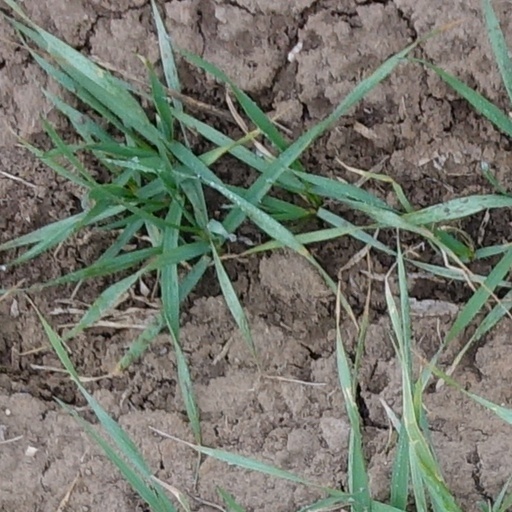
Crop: wheat